András Petőcz

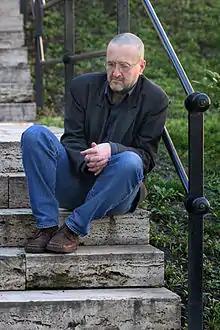
András Petőcz

András Petőcz (born August 27, 1959 in Budapest) is a Hungarian writer and poet.